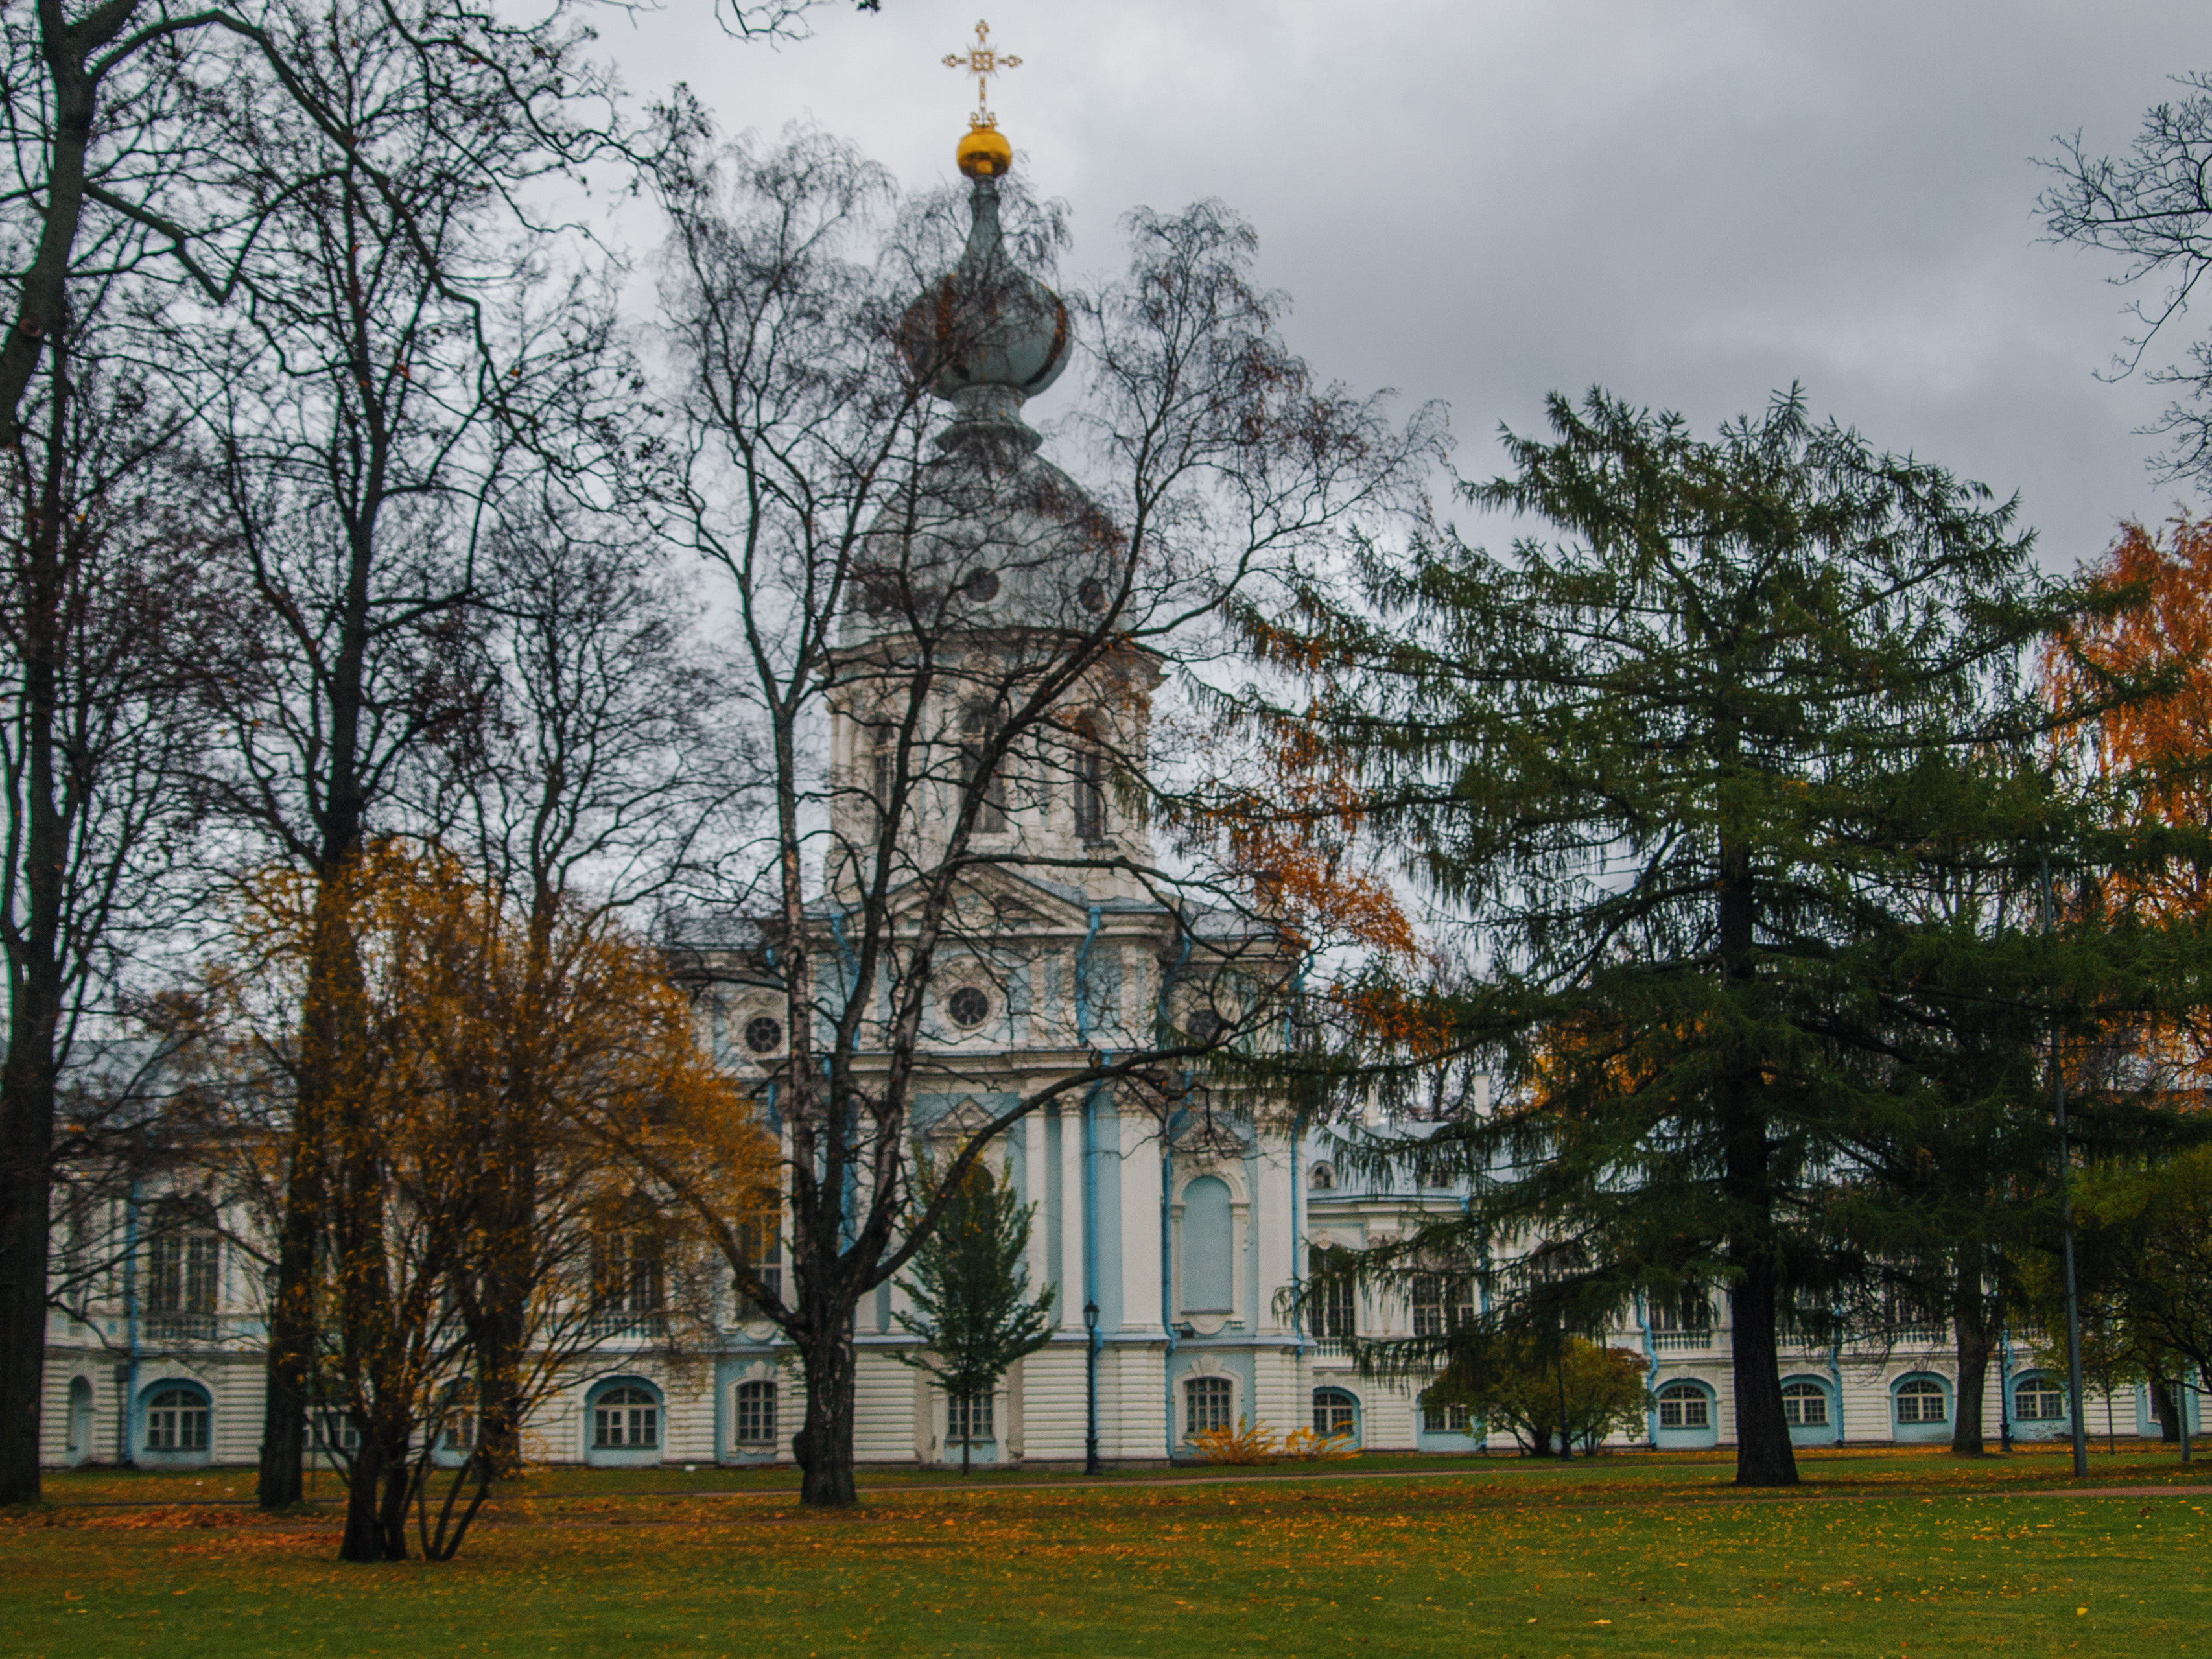
image, tree, sky, house, architecture, estate, building, grass, woody plant, autumn, leaf, plant, spring, branch, city, park, cloud, home, tourist attraction, mansion, residential area, manor house, facade, chateau, palace, suburb